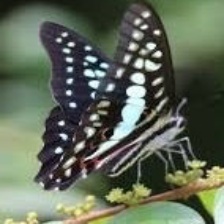
Species: GREAT JAY